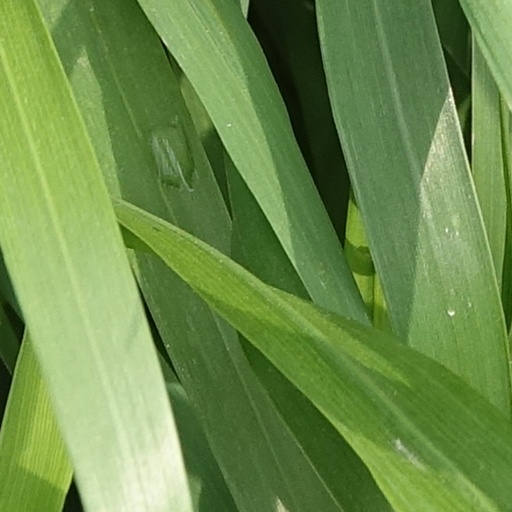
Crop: wheat